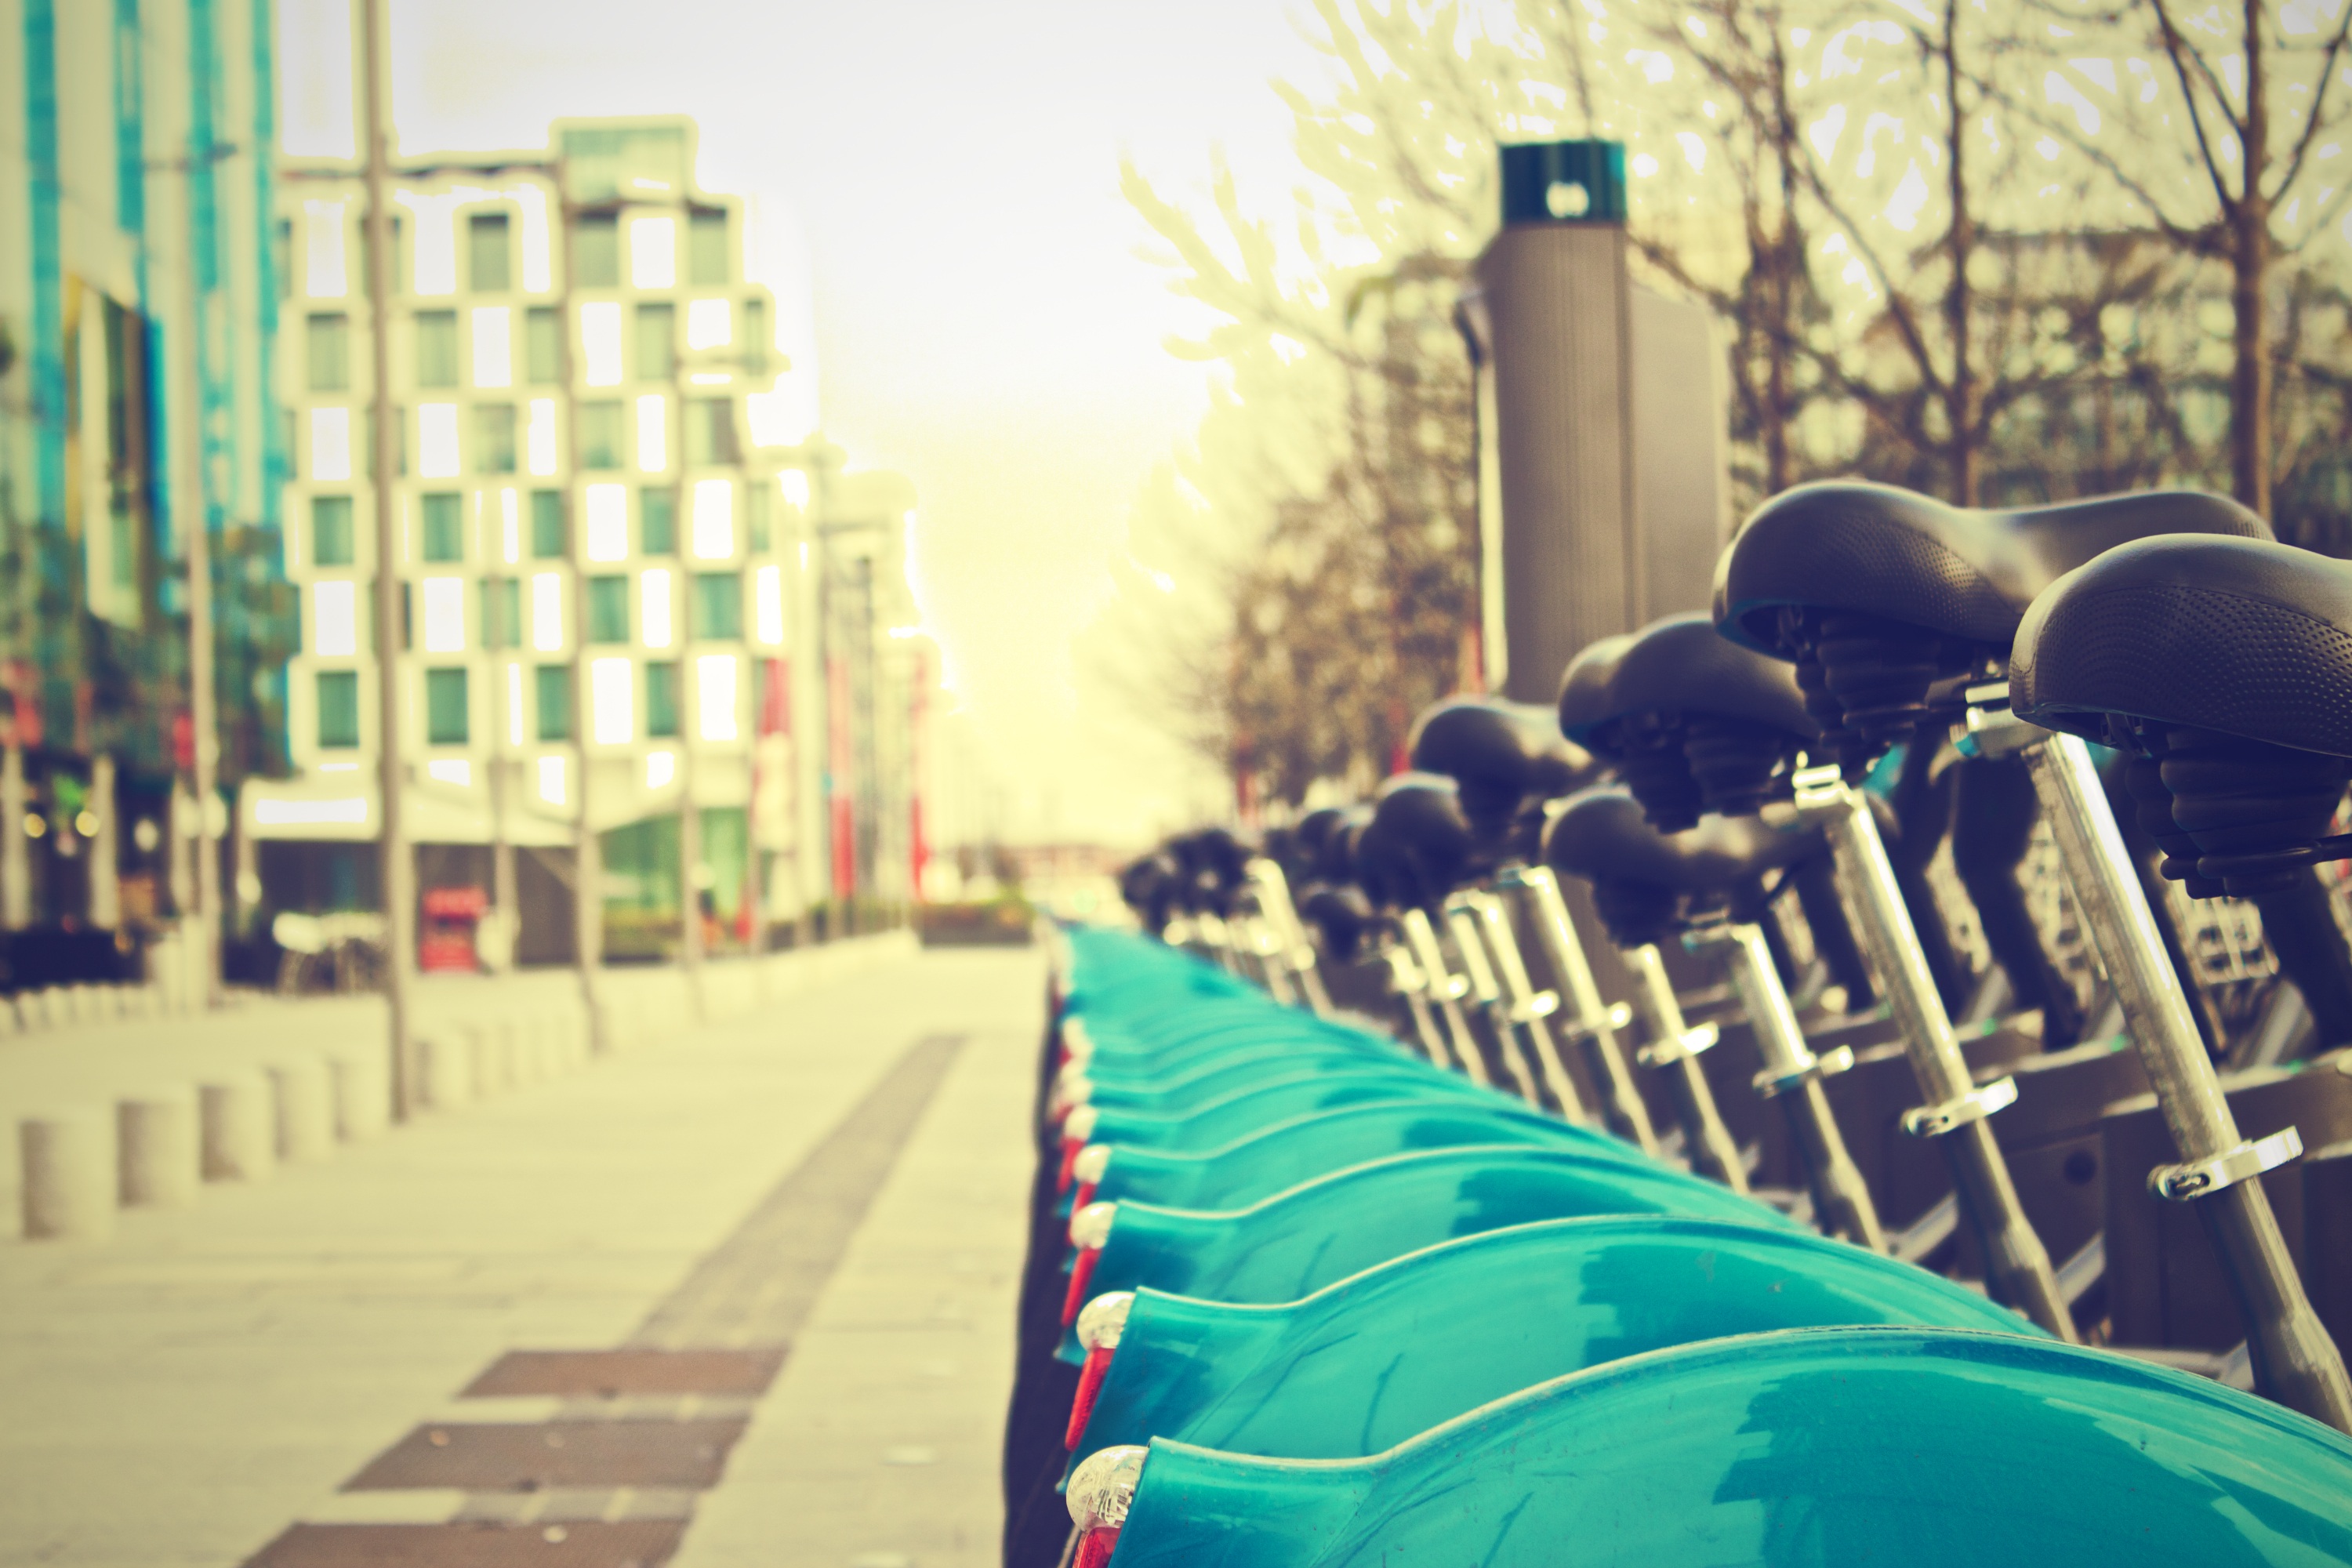
road, street, sunlight, morning, city, urban, crowd, color, grunge, rental, streets, bicycles, photograph, bikes, shape, dublin, urban area